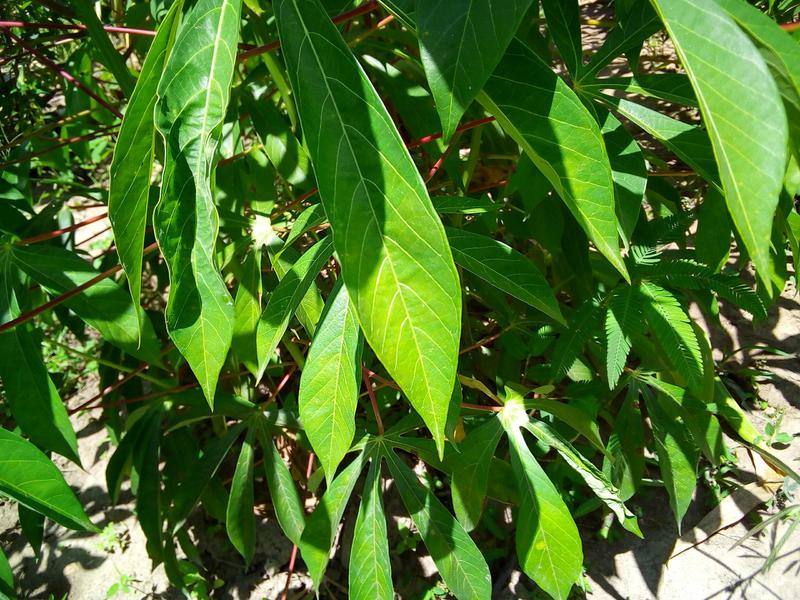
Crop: cassava
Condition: healthy